Leslie Clio

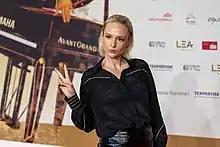
Clio at Live Entertainment Award 2022

Leslie Clio (born 16 August 1986) is a German singer songwriter, music video director, producer and entertainer.